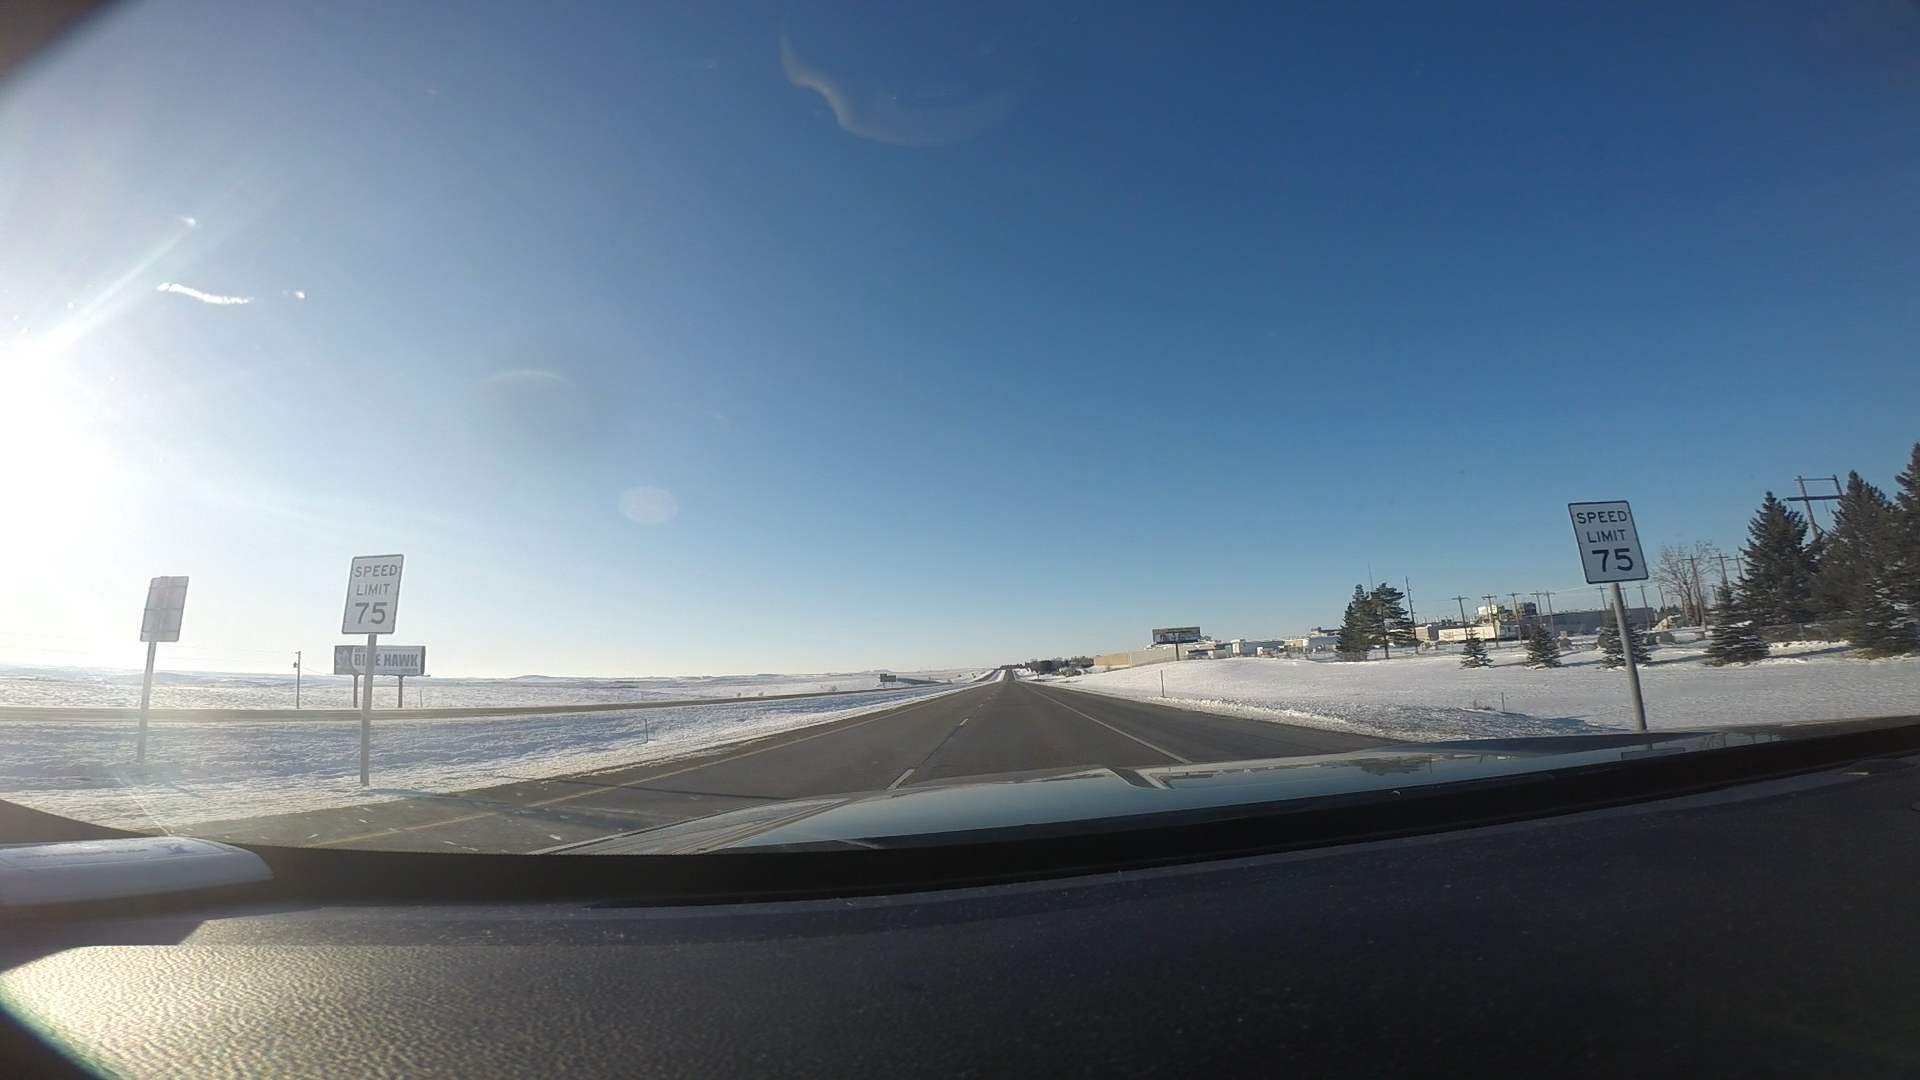
Speed limit sign label: mph75